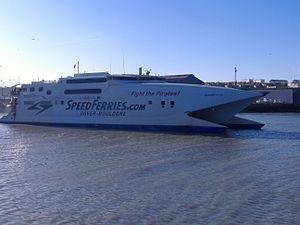
Le port de Boulogne-sur-Mer est un port maritime situé sur la façade ouest de la région Hauts-de-France, au bord du pas de Calais, le détroit le plus fréquenté du monde par le trafic maritime international. C'est le premier port de pêche français avec une flottille diversifiée de près de 150 bateaux. Il fut également un important port de liaison avec l'Angleterre jusqu'à la fin du XXᵉ siècle.
Boulogne-sur-Mer est une commune française, sous-préfecture du département du Pas-de-Calais en région Hauts-de-France. Ses habitants sont appelés les Boulonnais.